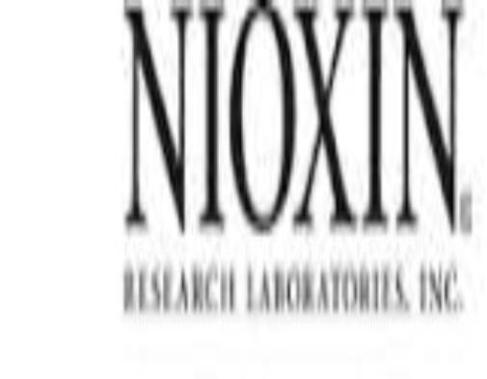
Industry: Necessities